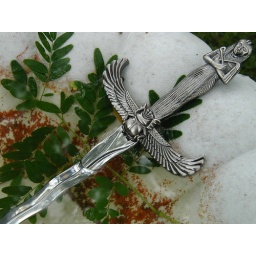
isis in the bird bath